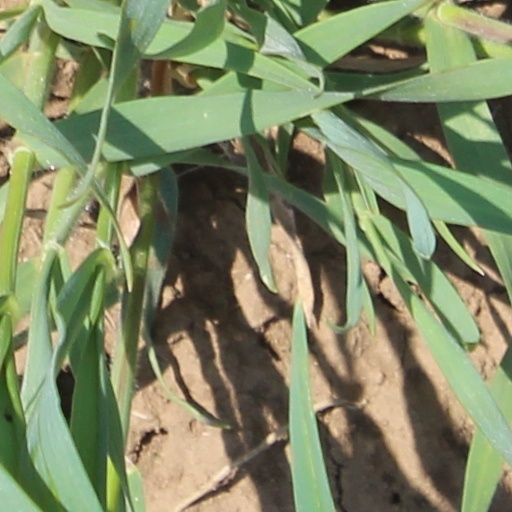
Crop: wheat